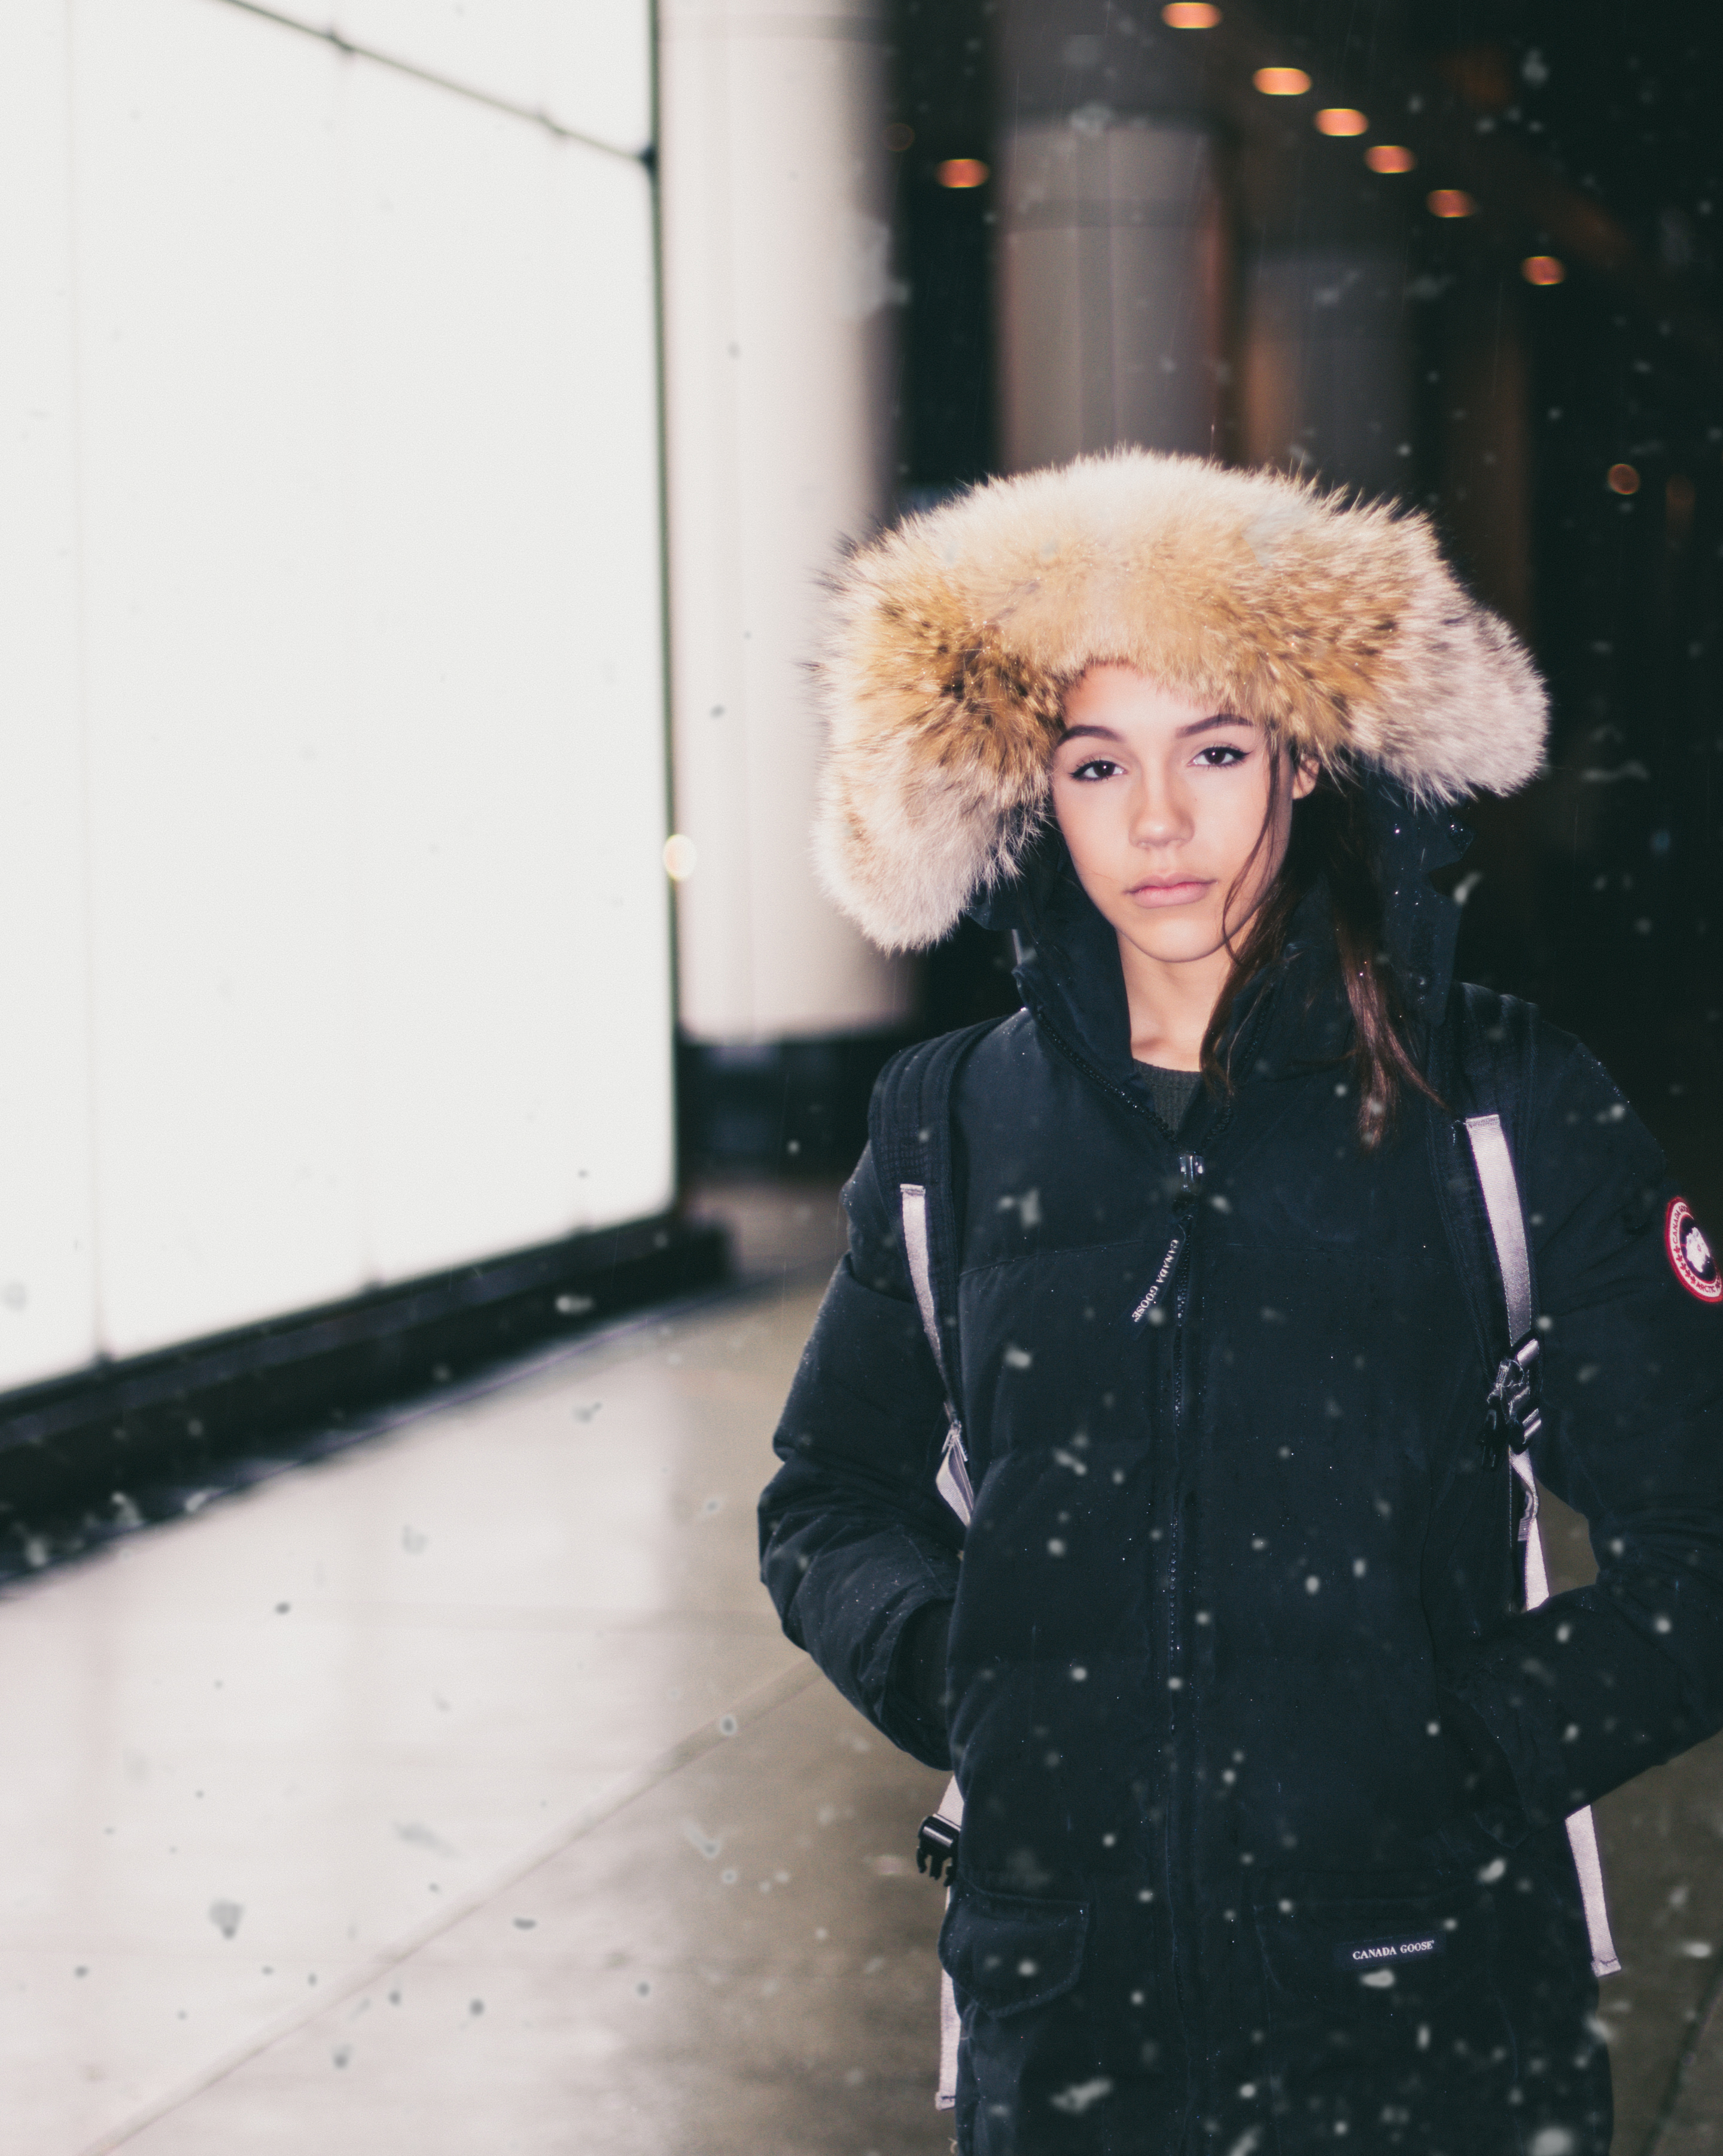
winter, fur, portrait, spring, fashion, clothing, black, lady, photograph